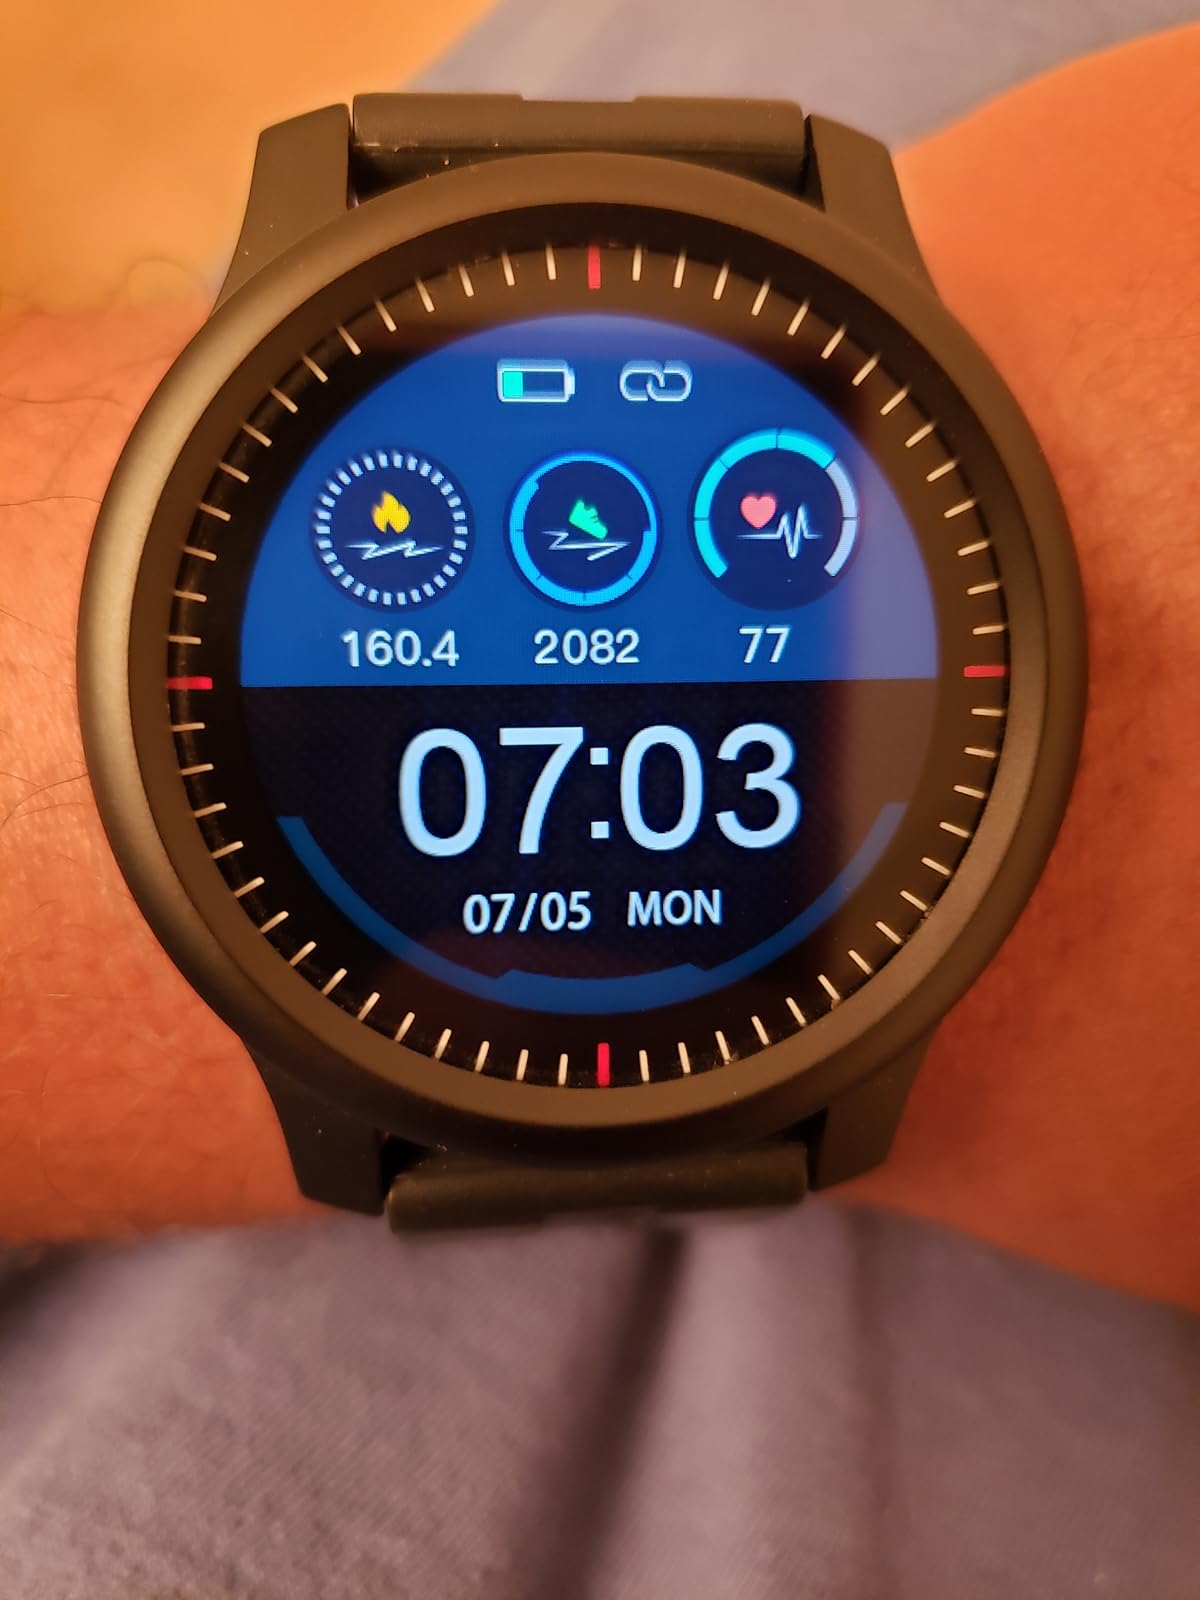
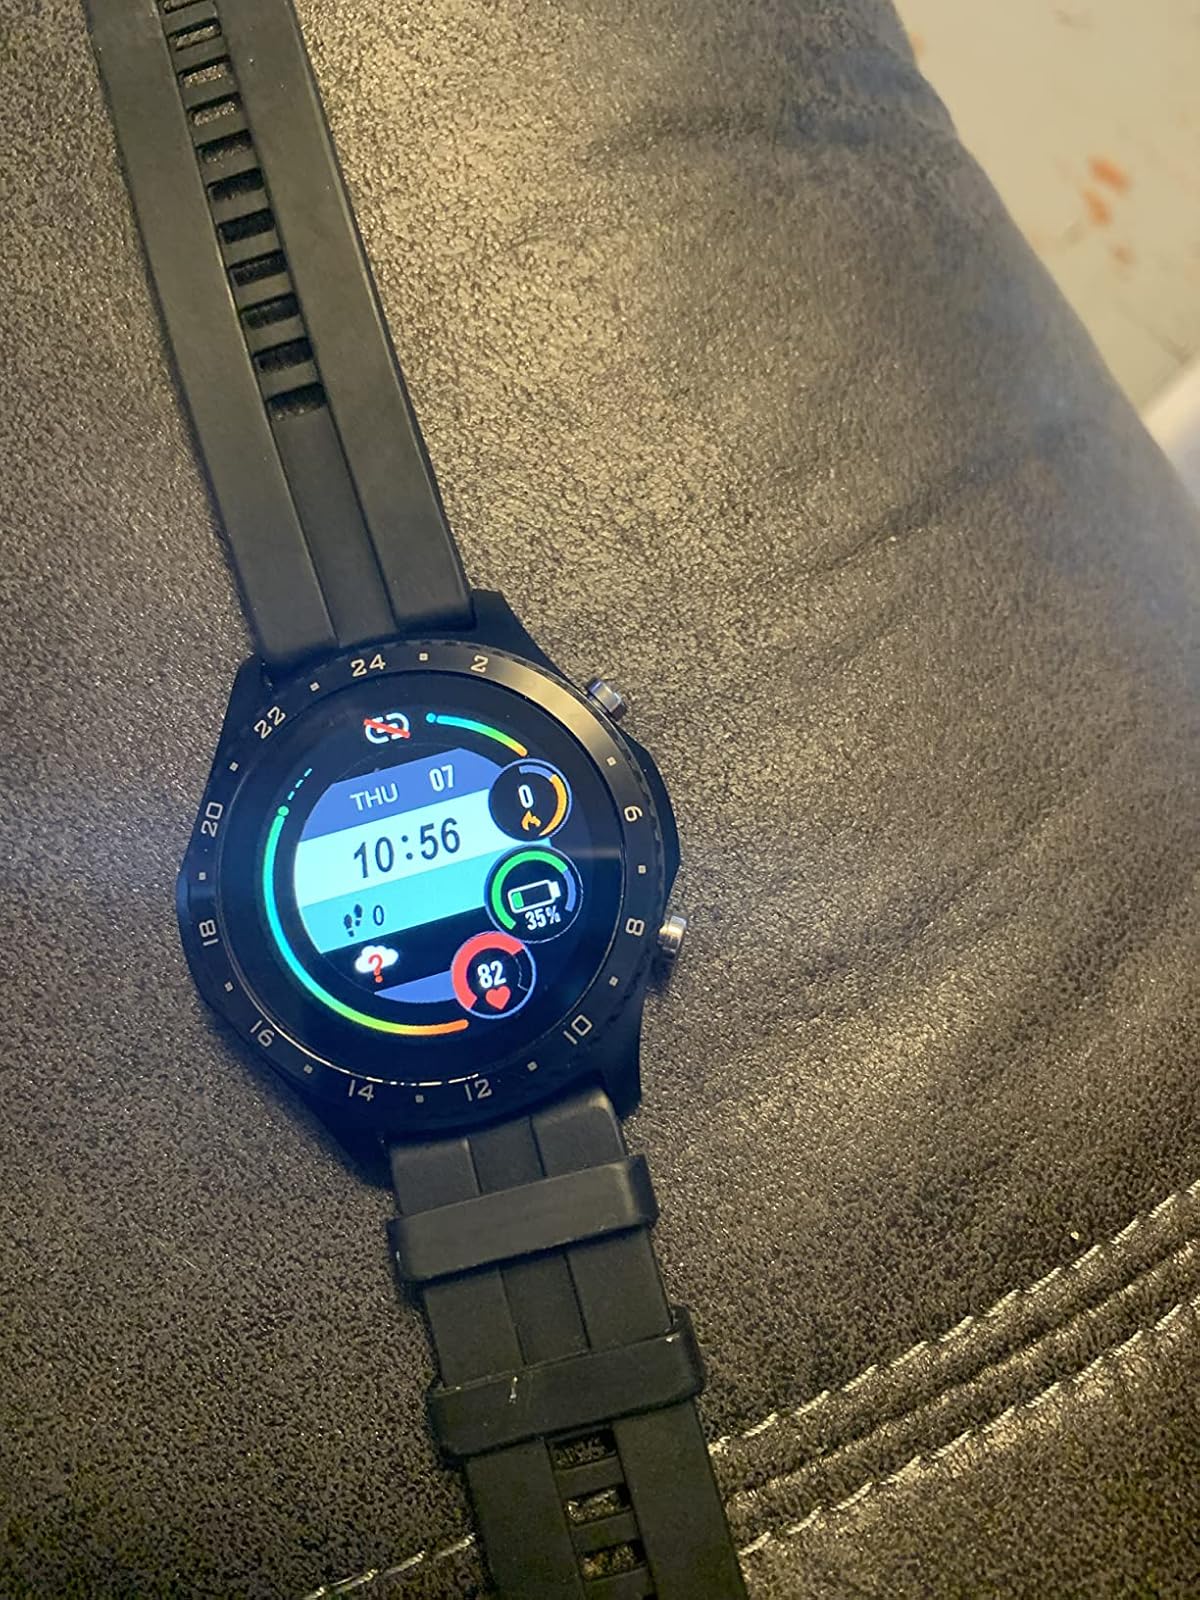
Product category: smartwatch
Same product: no